LAV III

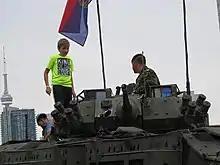
LAV III sights and sensors atop its turret.

The majority of Canadian casualties in Afghanistan have occurred during a patrol aboard a LAV III. This can be explained by the fact that the LAV III is the most commonly used Canadian armoured personnel carrier in theatre, and simply represents a normal association between use and likelihood to encounter a mine or improvised explosive device. The LAV III offers comparable or better protection than most other infantry carriers used in Afghanistan. In an effort to improve protection as a result of experiences in Afghanistan, future LAV III upgrades will likely include improved mine and IED protection.